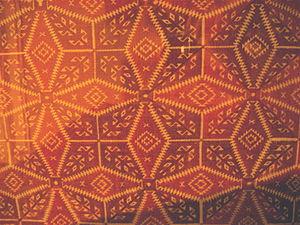
Naxos est une île grecque de la mer Égée appartenant aux Cyclades. C'est la plus grande et la plus haute île de l'archipel. Elle est située pratiquement au cœur de l'Égée, à approximativement 140 km de la Grèce continentale et de la Turquie continentale. La plus grande ville et port principal est Náxos, aussi appelée Chóra.